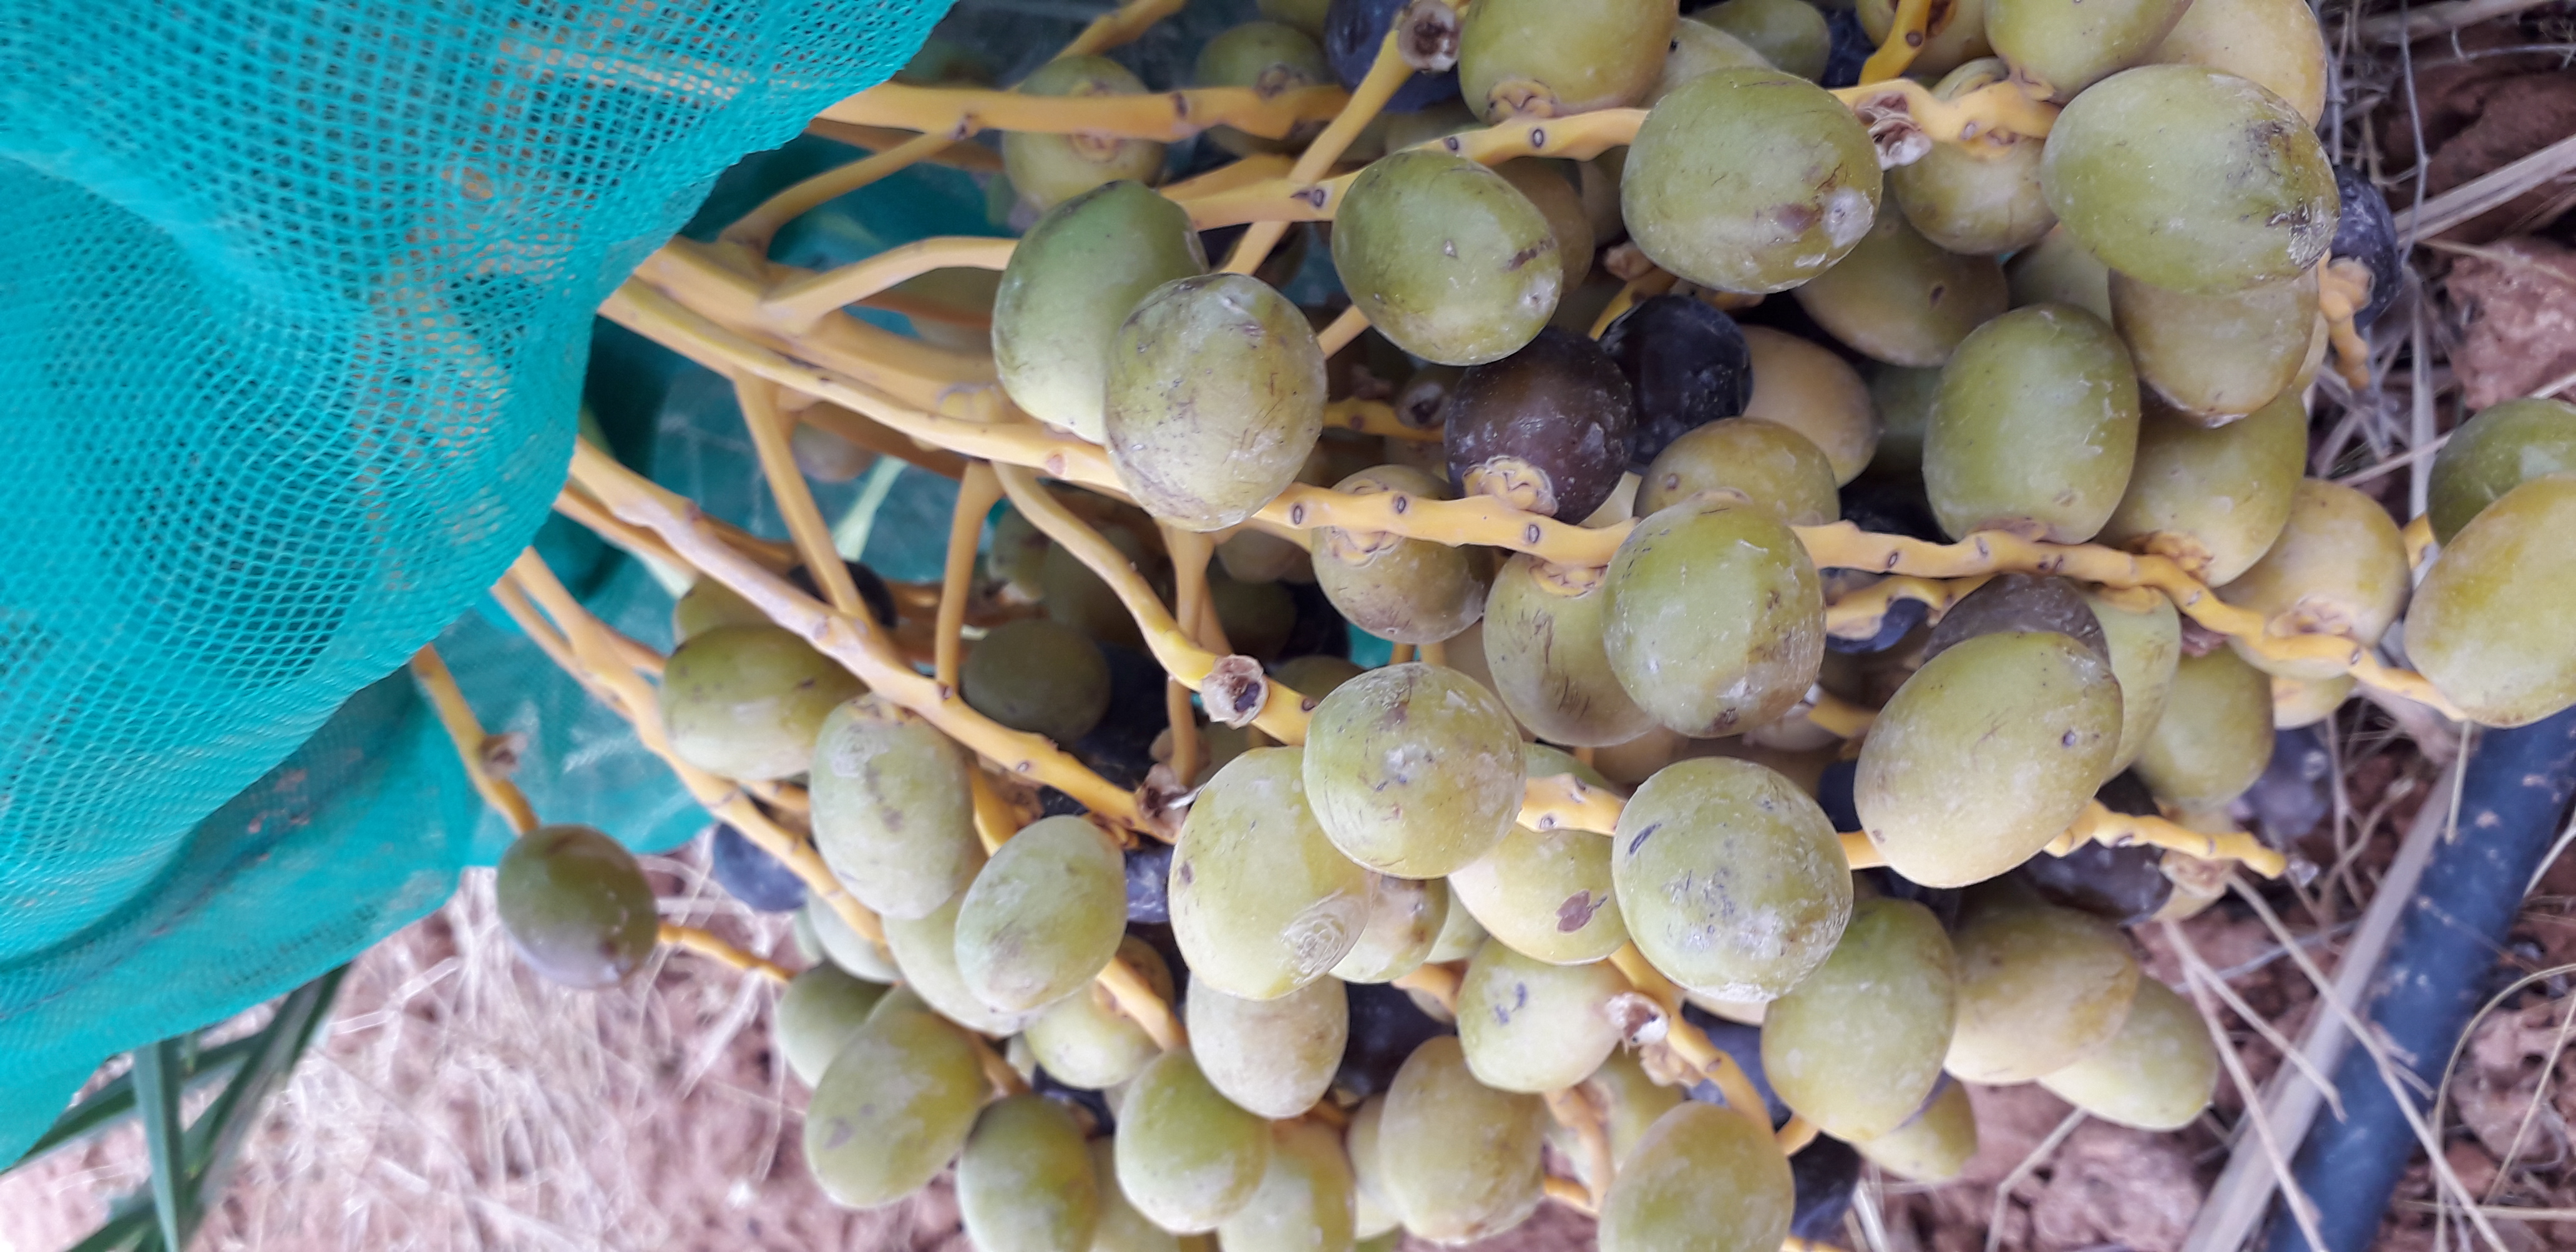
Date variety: kholt